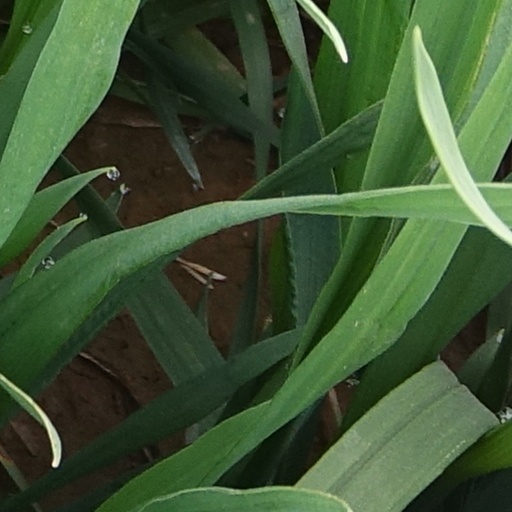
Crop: wheat